J. J. Watt

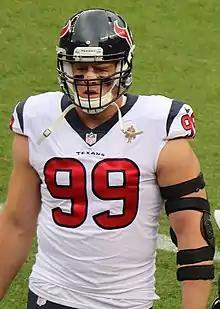
Watt with the Houston Texans in 2018

Justin James Watt (born March 22, 1989) is an American former professional football defensive end who played in the National Football League (NFL) for 12 seasons, primarily with the Houston Texans. He played college football for the Central Michigan Chippewas and Wisconsin Badgers and was selected by the Texans in the first round of the 2011 NFL draft.